India–Uzbekistan relations

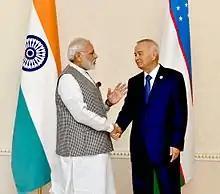
Indian Prime Minister Narendra Modi and Uzbekistan President Islam Karimov.

India–Uzbekistan relations are the international relations that exist between the Republic of India and the Republic of Uzbekistan. India has an embassy in Tashkent; Uzbekistan has an embassy in New Delhi.